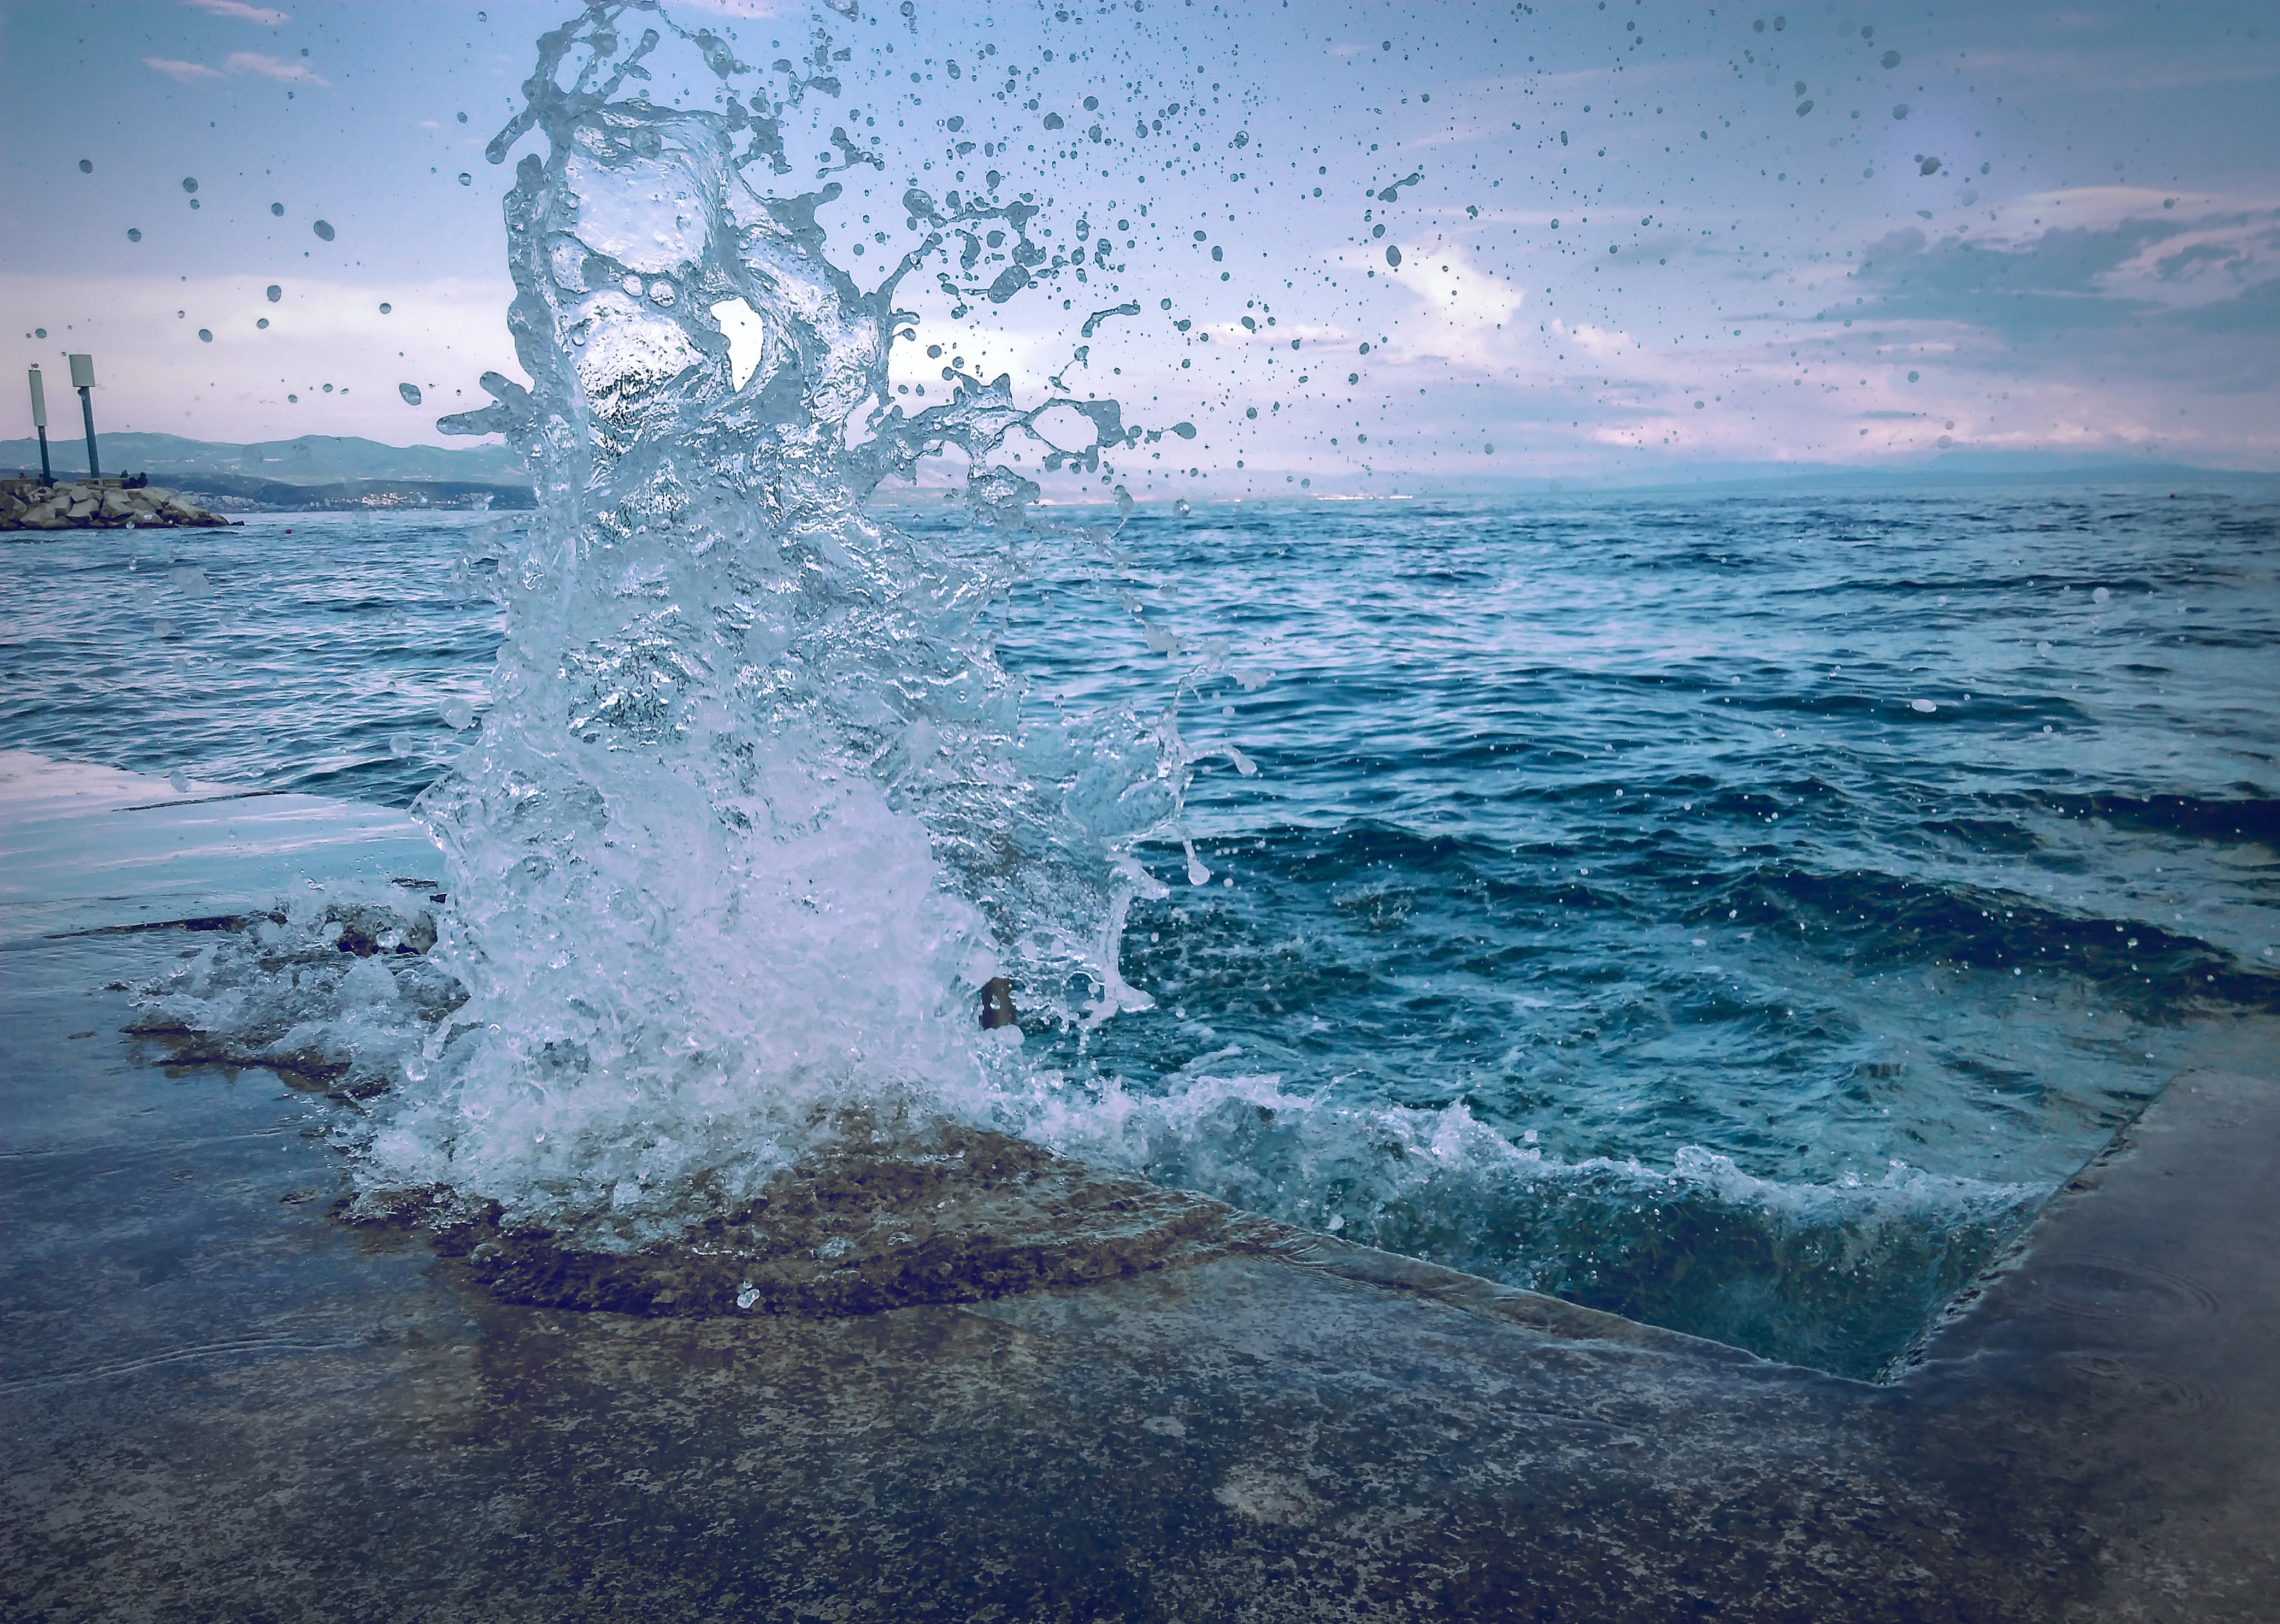
sky, water, sea, ocean, wave, blue, wind wave, cloud, natural landscape, horizon, shore, tide, coast, rock, mountain, beach, sunlight, evening, coastal and oceanic landforms, meteorological phenomenon, reflection, world, winter, love